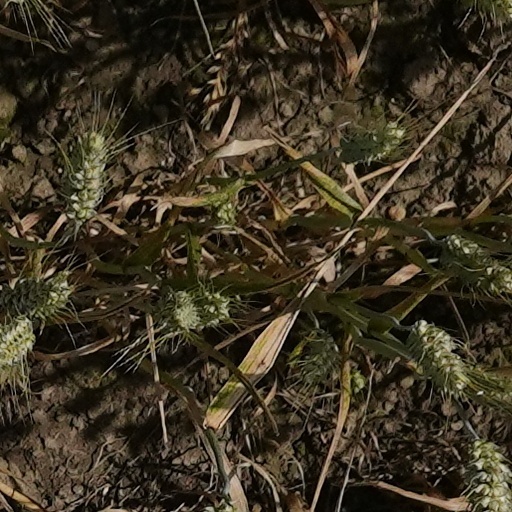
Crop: wheat